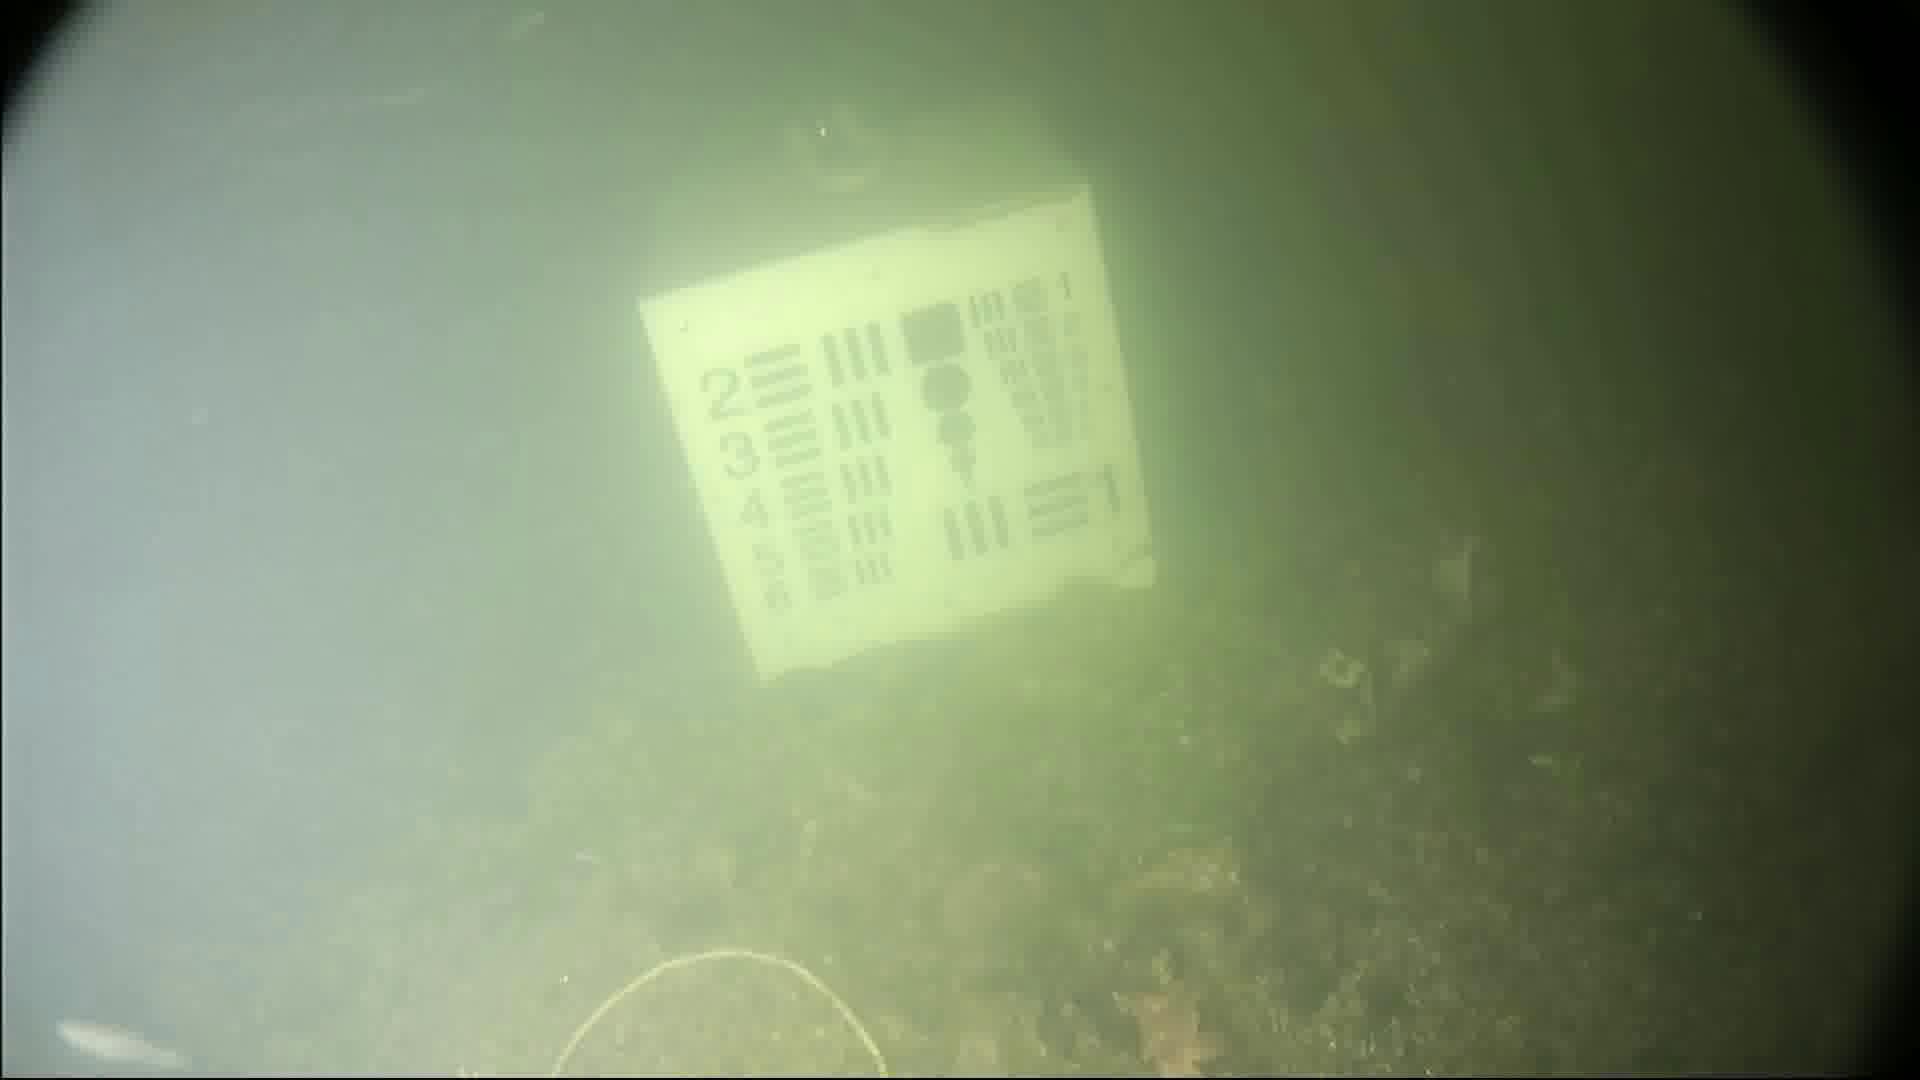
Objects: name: small_fish